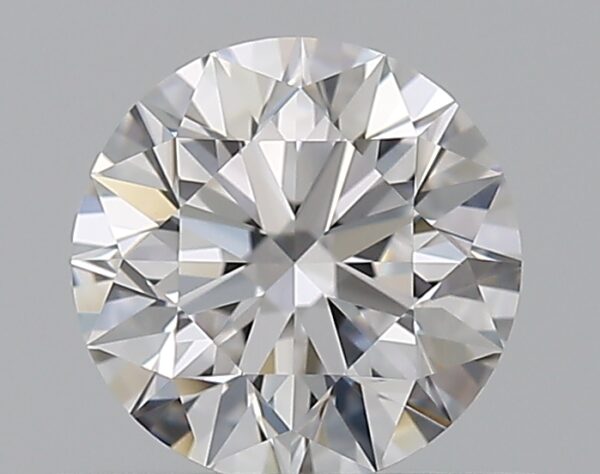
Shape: round
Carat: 0.5
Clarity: VS1
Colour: D
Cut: EX
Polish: EX
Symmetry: EX
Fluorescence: N
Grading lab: GIA
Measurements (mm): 5.04 x 5.07 x 3.17